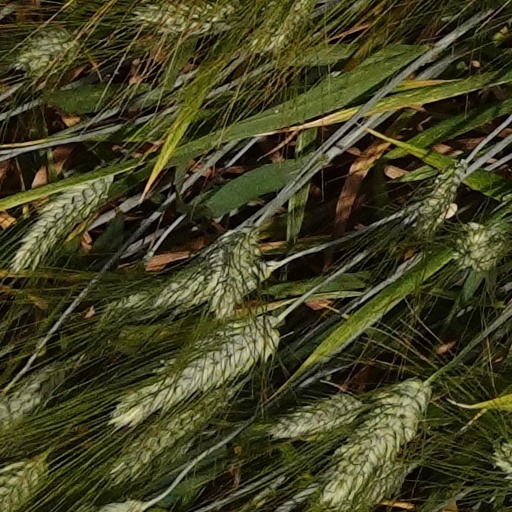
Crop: wheat